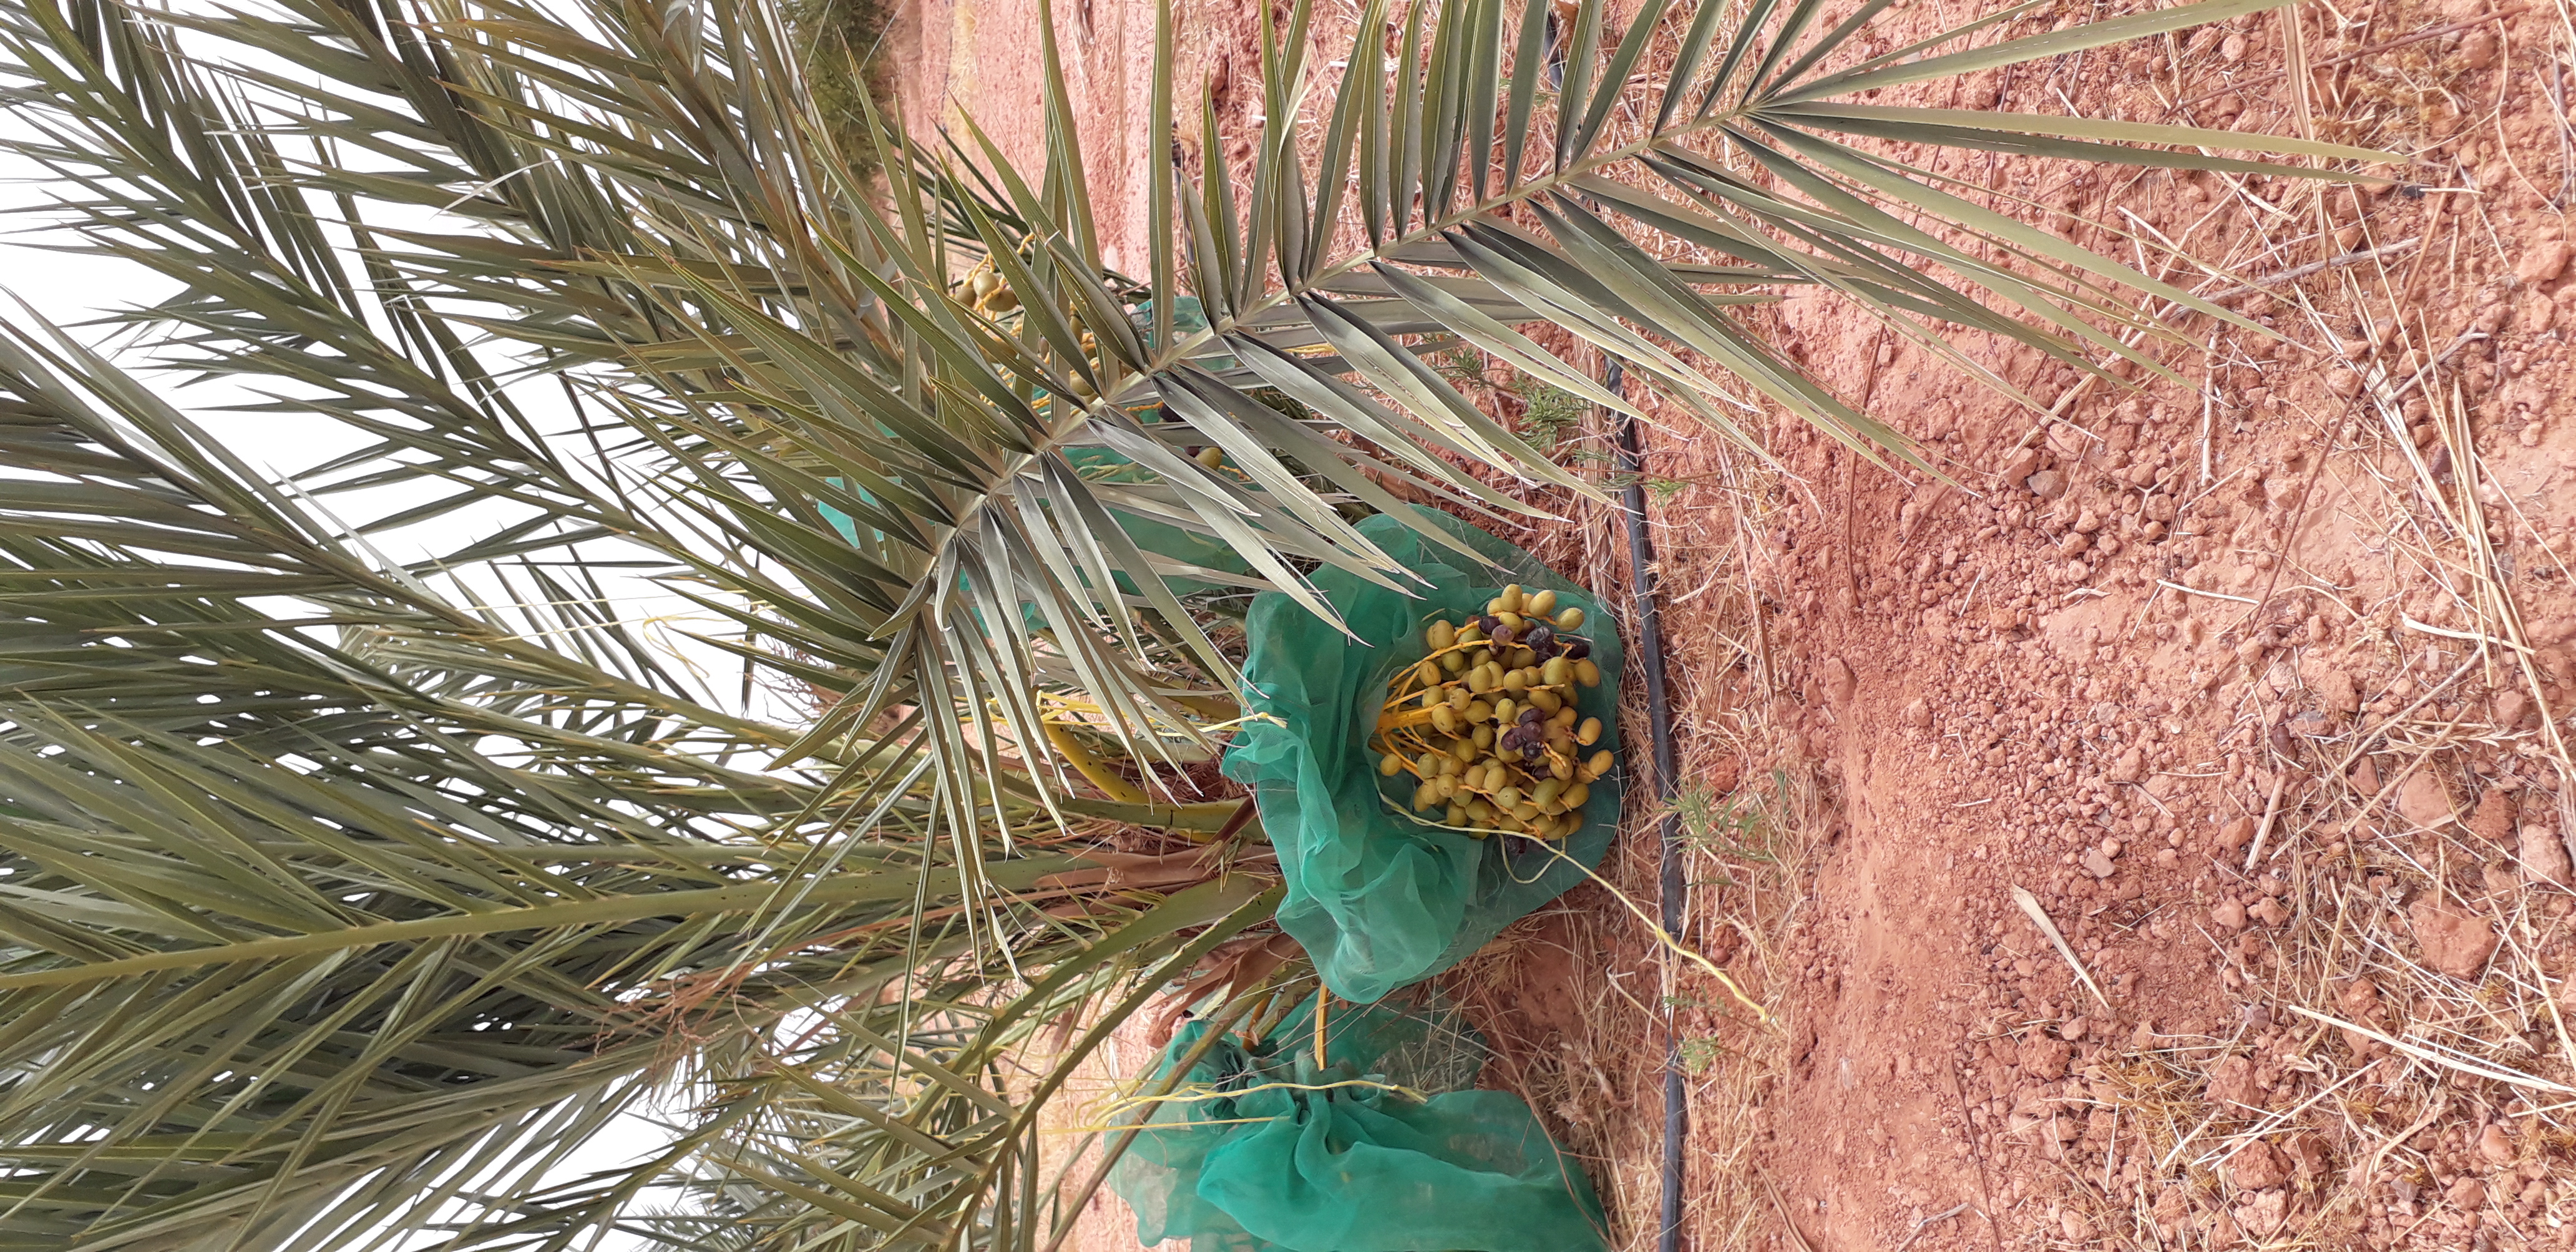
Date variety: kholt